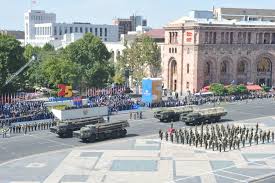
Label: Air Defense